Answer in natural language. Consider the 3D positions of the objects in the scene and not just the 2D positions in the image. Is the centerpoint of  dark brown dresser (highlighted by a red box) at a higher height than framed landscape painting with airship (highlighted by a blue box)? Choose between the following options: yes or no
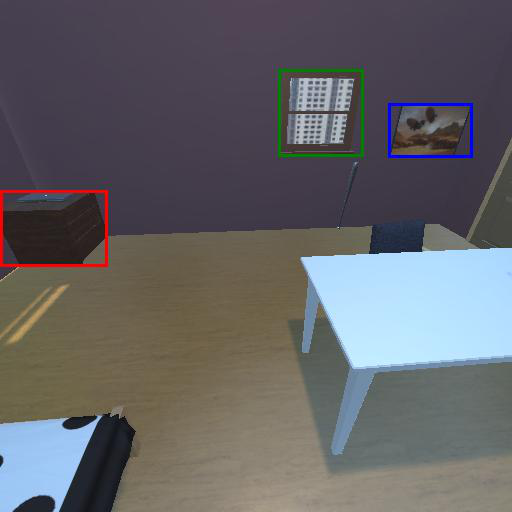
<answer>no</answer>